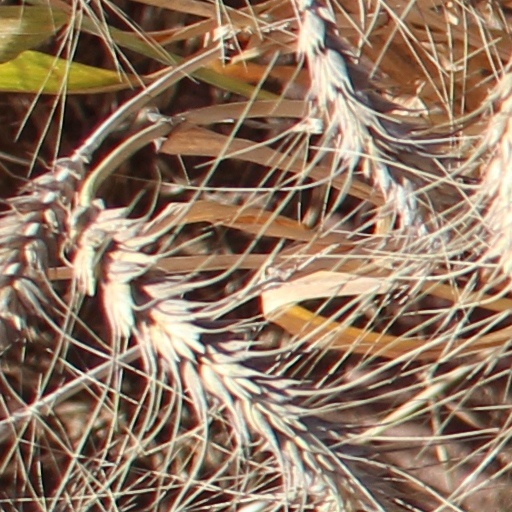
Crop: wheat